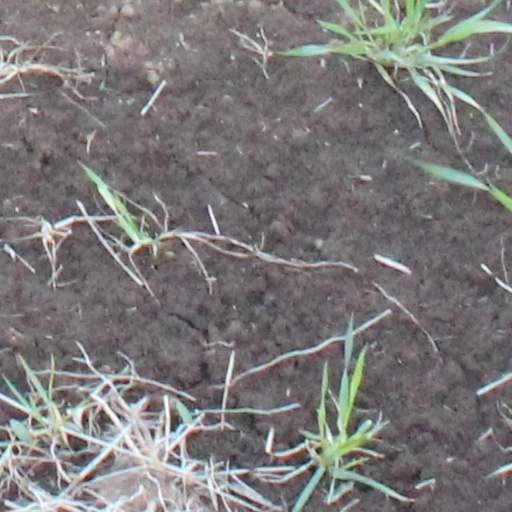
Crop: wheat